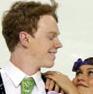
Age: 21